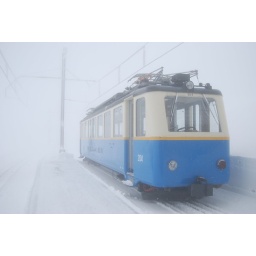
[DSC_0939] A train coach at Rochers de Naye, near Montreux.